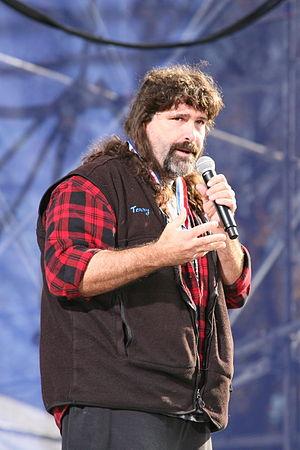
Mick Foley ""Mankind"". Cette photo a été prise le 30 octobre 2010 avec un Canon EOS 5D."
Michael Francis Foley, Sr. ou, plus couramment, Mick Foley, est un catcheur, acteur, commentateur sportif et écrivain américain. Il a travaillé pour de nombreuses fédérations de catch, dont la World Wrestling Entertainment, la World Championship Wrestling, la National Wrestling Alliance, l'Extreme Championship Wrestling, et la Total Nonstop Action Wrestling. Considéré par ses pairs comme l'un des plus grands catcheurs hardcore, il partage avec Terry Funk le surnom de « The Hardcore Legend ».
WWE 2K est une série de jeux vidéo de catch basée sur la promotion et franchise professionnelle World Wrestling Entertainment actuellement développée et éditée par les compagnies de jeux vidéo Yuke's et Take-Two.